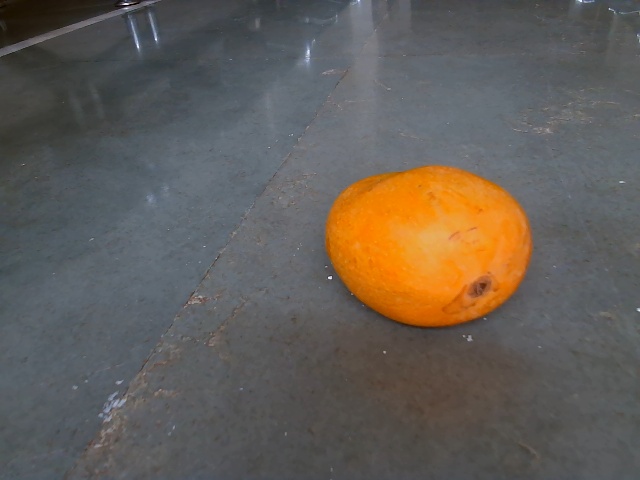
Label: Ripe_Mango